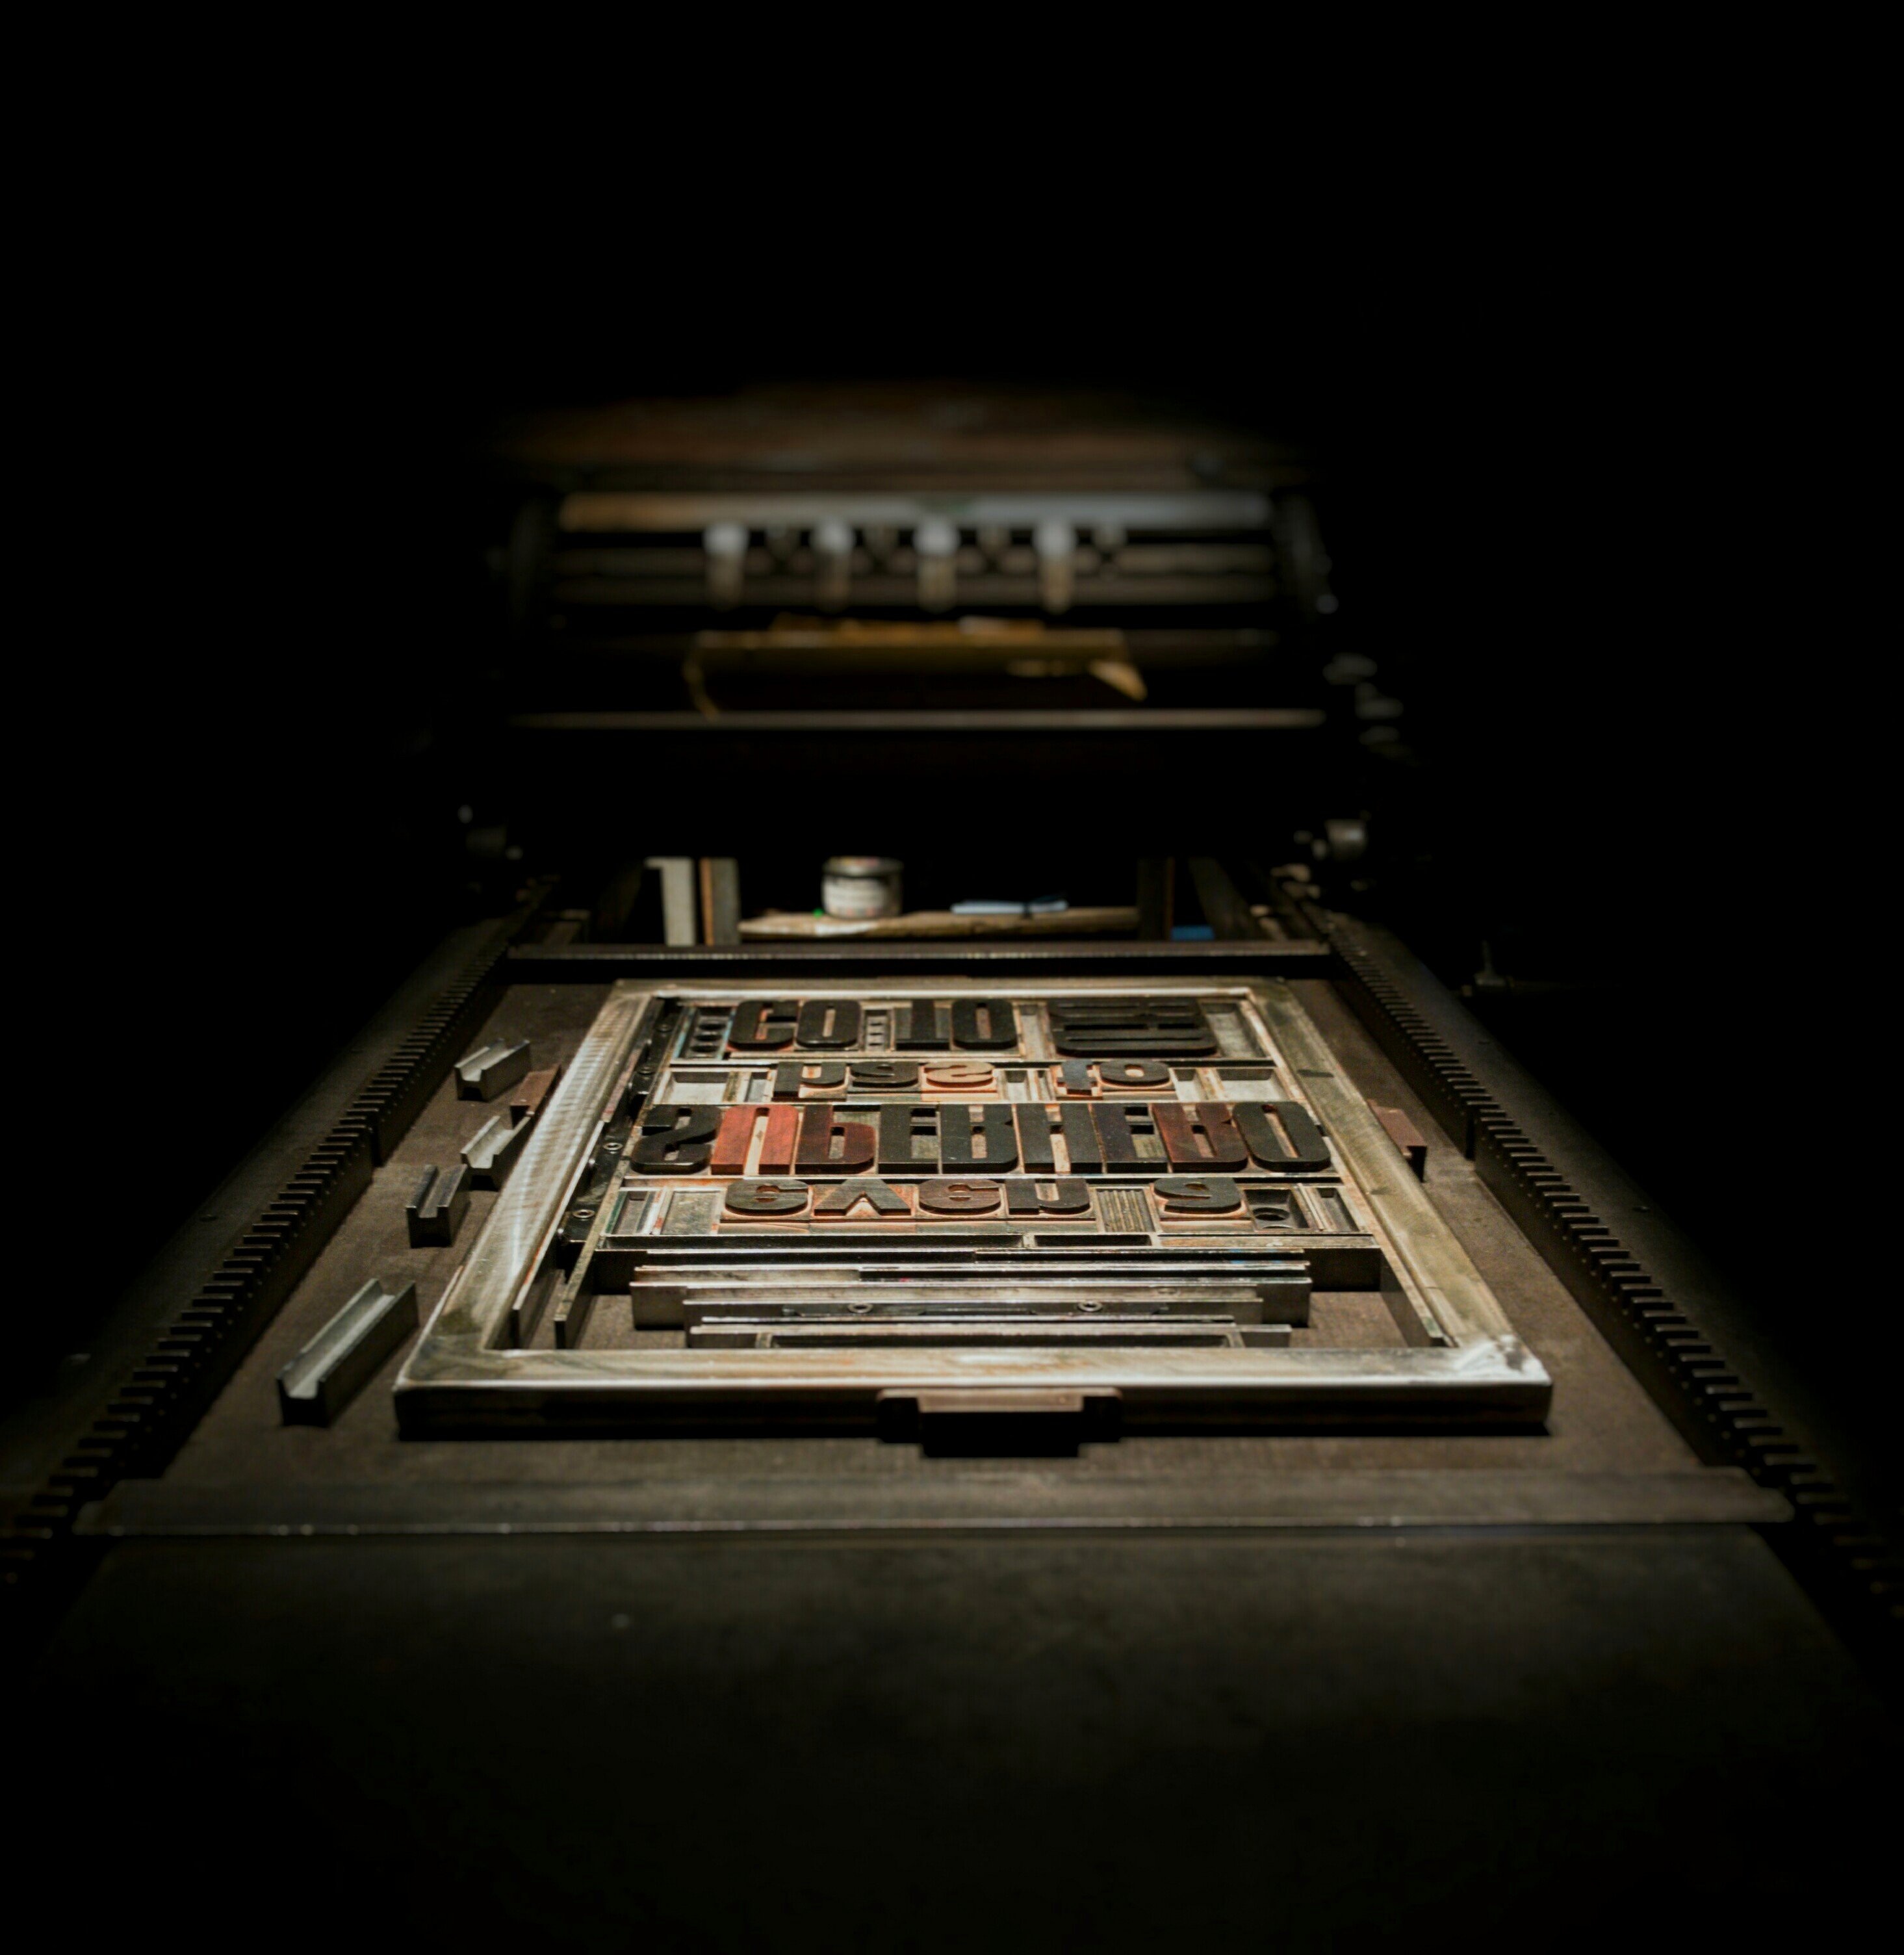
dark, letter, print, typography, letterpress, stage, screenshot